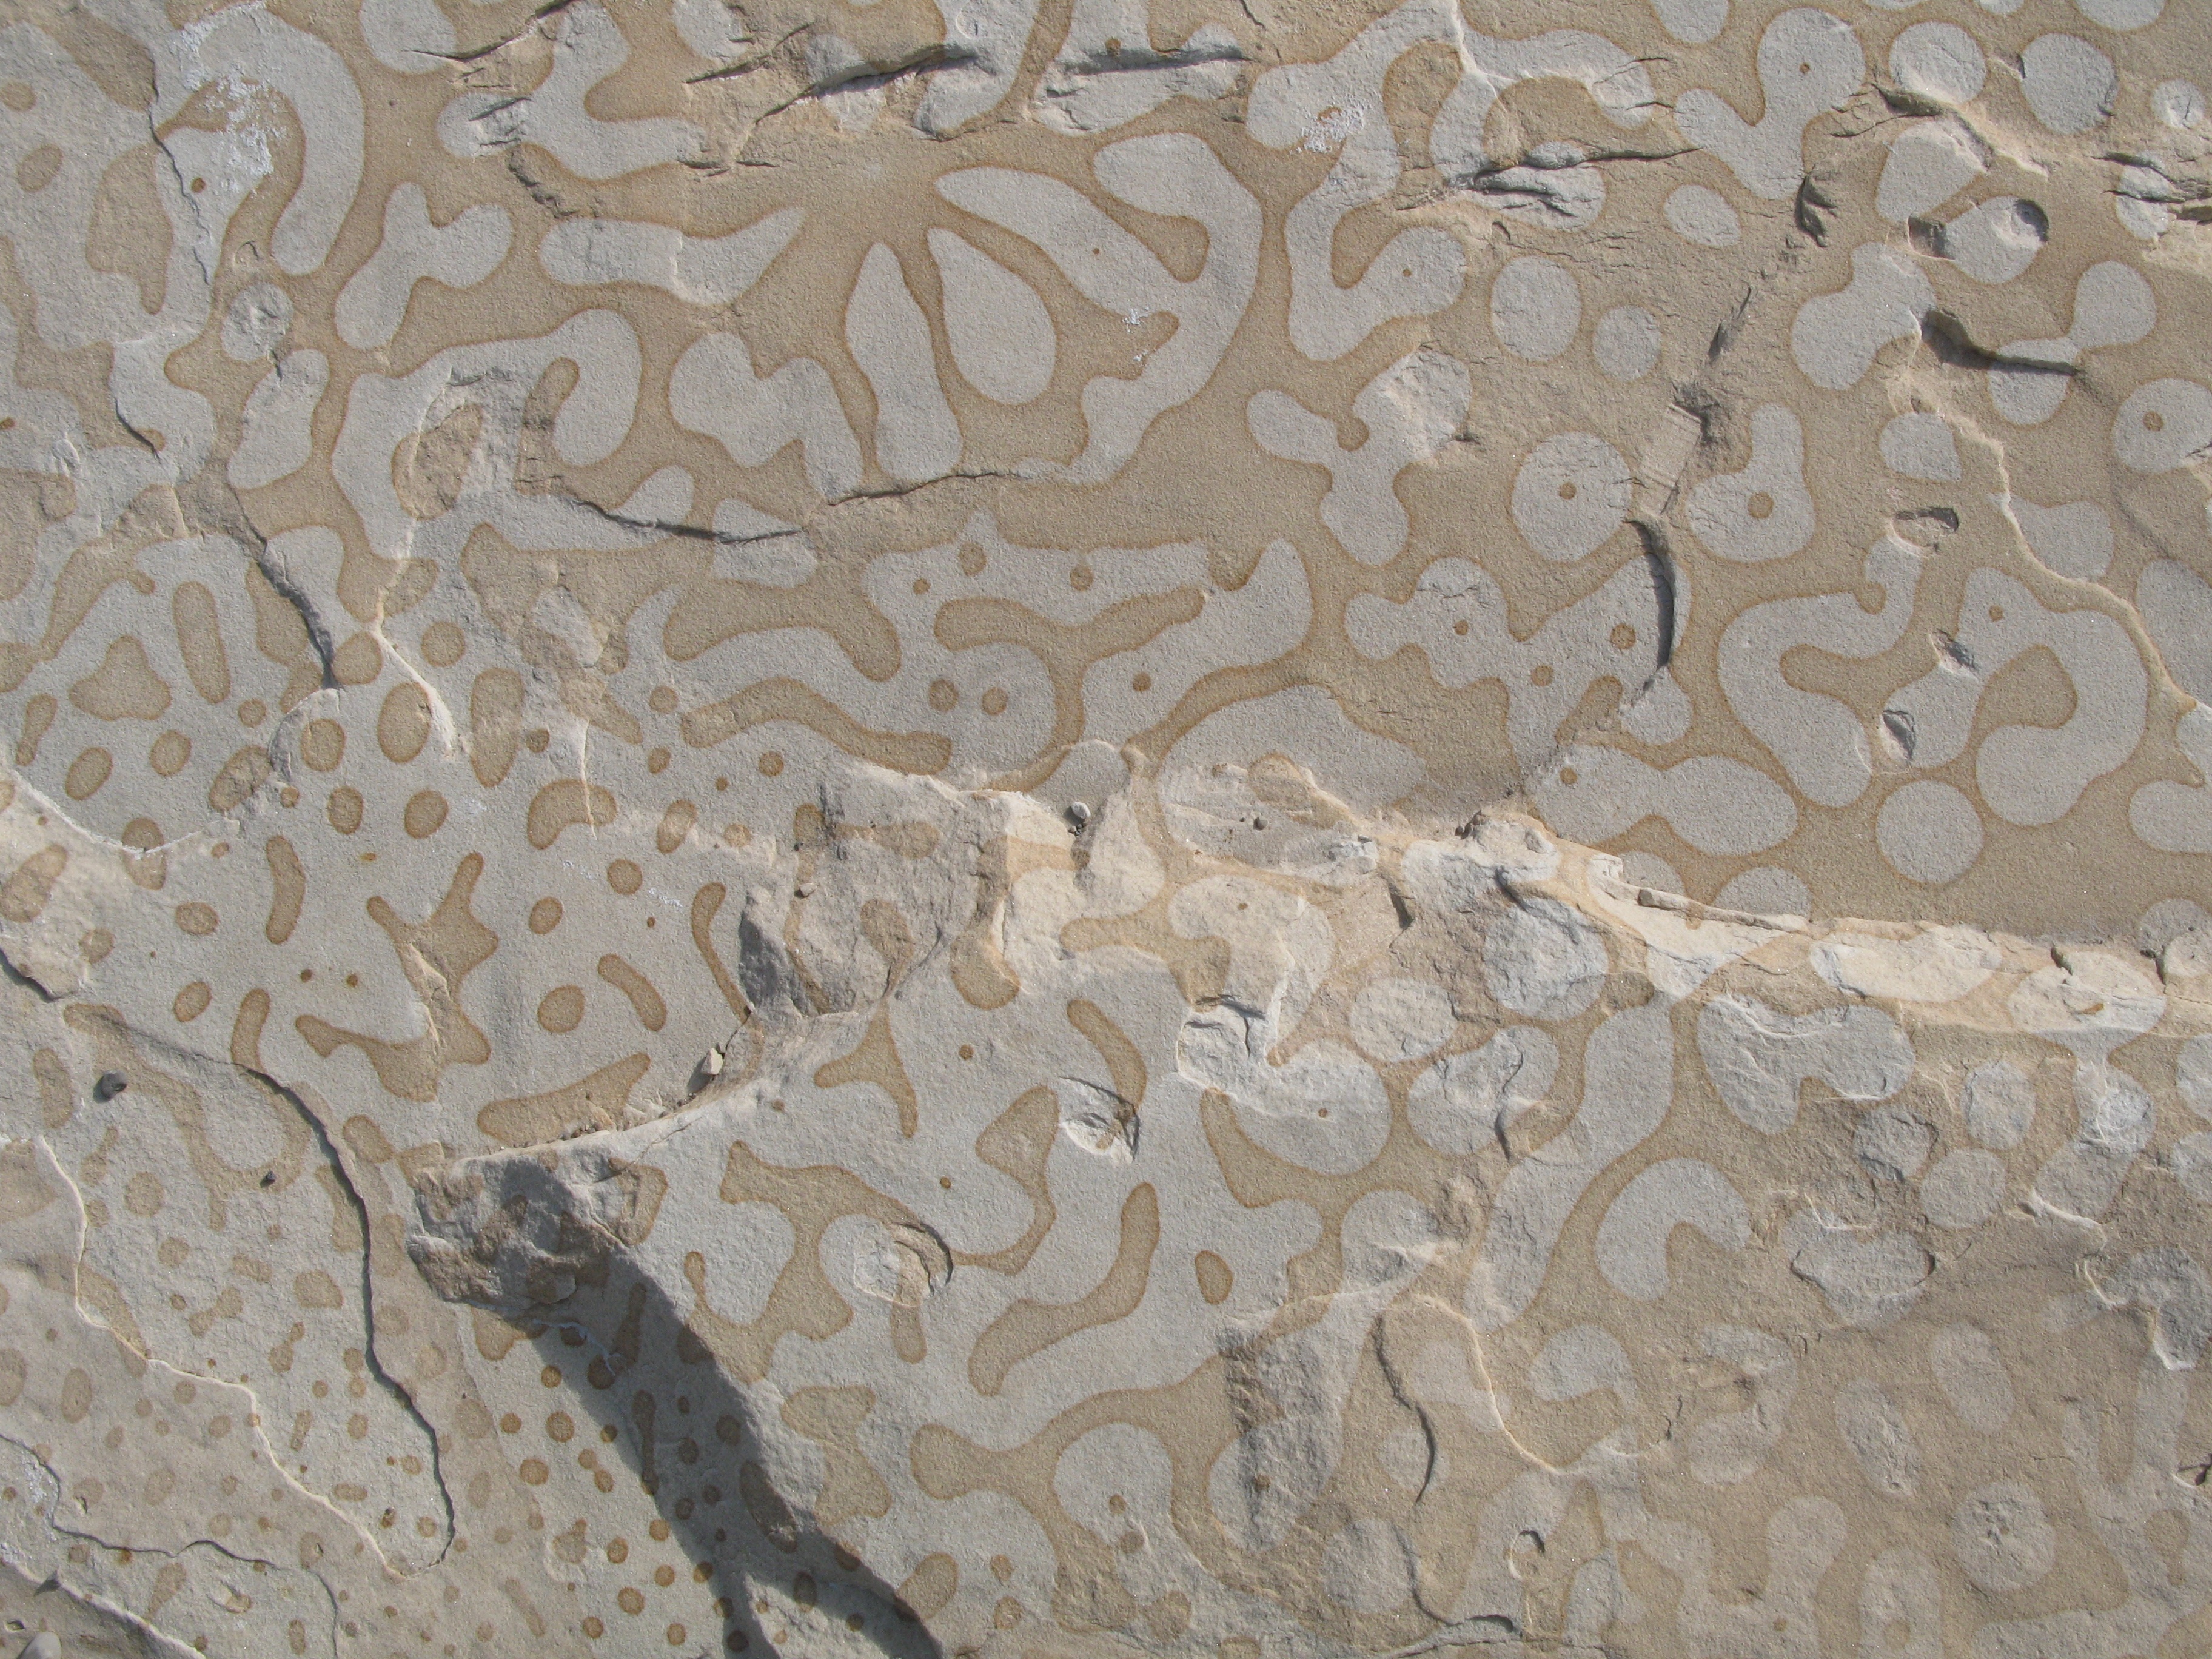
sand, rock, floor, wall, stone, formation, pattern, material, red rock canyon, art, geology, design, carving, relief, plaster, flooring, stone carving, ancient history